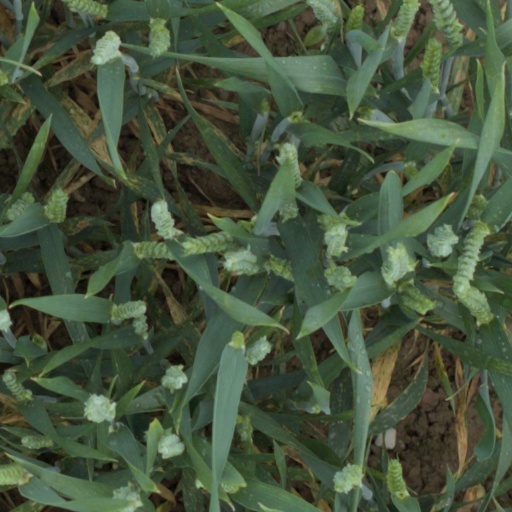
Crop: wheat